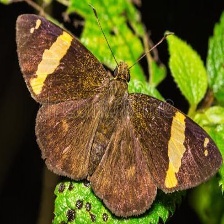
Species: GOLD BANDED